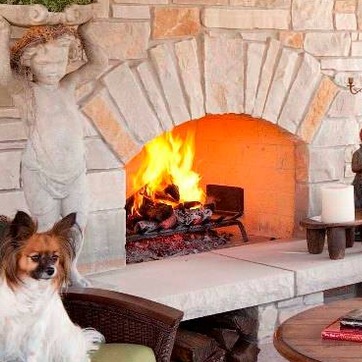
Material: other